Pöstlingbergbahn

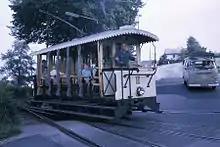
Open car II in service in 1970

The Pöstlingbergbahn was initially intended to be run as an excursion-type service, in summer months only, and for this reason the only rolling stock procured were six open-sided cars (locally referred to as "summer cars"). Passenger numbers exceeded expectations in the first year of operation, and consequently two enclosed cars were purchased in early 1899.